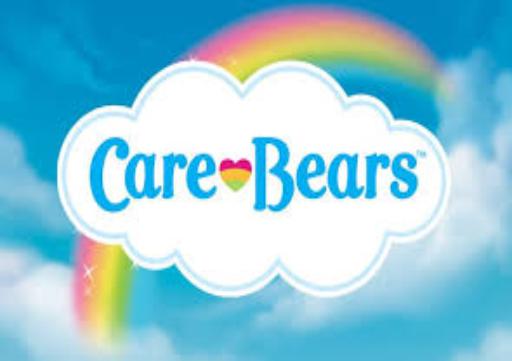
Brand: Care Bears
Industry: Clothes